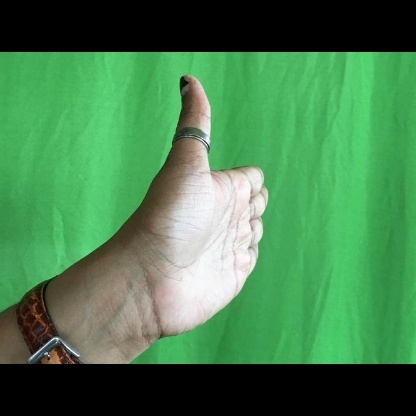
Mudra: Ardhachandran